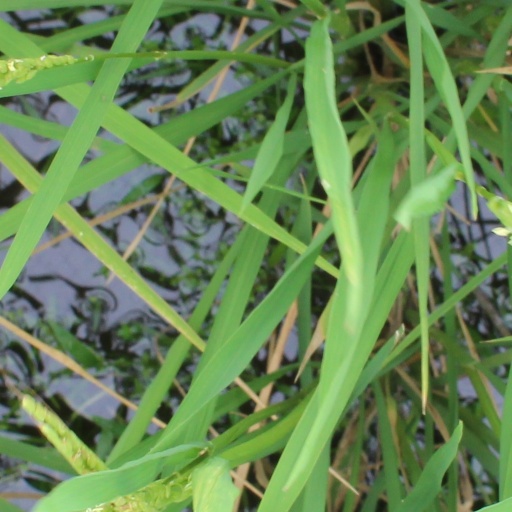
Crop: rice